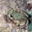
Label: frog